Kryptops

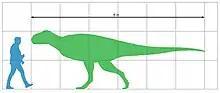
Size of "Kryptops" compared to a human

Sereno and Brusatte assigned the postcranial material to the same individual as the maxilla based on their close association and alleged basal abelisaurid features in the vertebrae and pelvis. "Kryptops" is not the only theropod known from the Elrhaz Formation; other genera include "Eocarcharia", "Suchomimus", and "Afromimus". In 2012, Matthew Carrano and colleagues considered "Kryptops palaios" to be a chimera (specimen composed of multiple species), and stated that its postcranial remains, especially the pelvis and sacrum, may actually belong to a carcharodontosaurid, possibly "Eocarcharia". However, these bones do not overlap with the "Eocarcharia" holotype, which consists only of an isolated skull element. This hypothesis was supported by later studies, who agreed that the postcranial remains belonged to an allosauroid, or more specifically, a carcharodontosaurid. In 2018, paleontologist Rafael Delcourt questioned the validity of "Kryptops", suggesting that, due to the presence of only one autapomorphy (unique feature) of the maxilla, "Kryptops" may be a "nomen dubium".